List of compositions by Henry Purcell

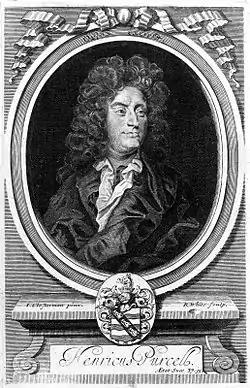
Engraved portrait of Purcell by R. White after Closterman, from "Orpheus Britannicus"

This is a list of musical compositions by Henry Purcell.